Vilofoss

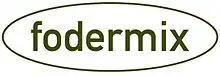
Fodermix logo

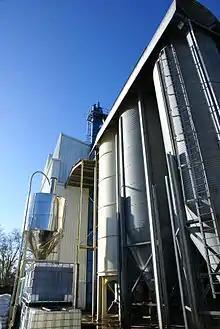
Calcialiment factory

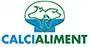
Calcialiment logo

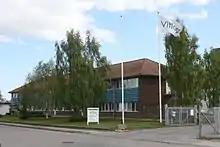
Vitfoss headquarter

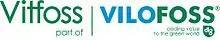
Vitfoss logo

Vilofoss is a company that produces and trades with vitamin and mineral premixes for the feedstuff industry. Vilofoss is a brand name that consists of four companies in four different countries; Vitfoss is placed in Denmark, Calcialiment in France, Deutsche Vilomix in Germany and Fodermix in Sweden. They all operate in their country land but when they are trading on international markets, they do it under a mutual name – Vilofoss.